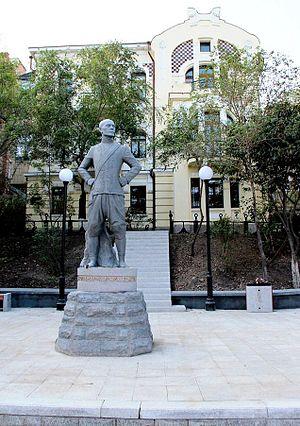
Yul Brynner, né Juli Borissovitch Bryner le 11 juillet 1920 à Vladivostok et mort le 10 octobre 1985 à New York, est un acteur américain d'origines suisse et mongole par son père et russe par sa mère.